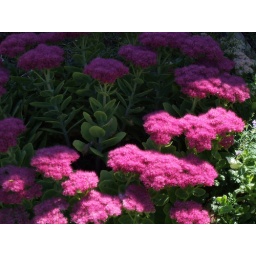
Like soft pink clouds these sedium float above the other plants in the early fall morning.